Microfluidics

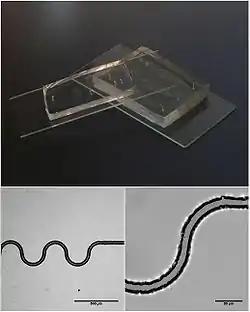
Silicone rubber and glass microfluidic devices. Top: a photograph of the devices. Bottom: Phase contrast micrographs of a serpentine channel ~15 μm wide.

Microfluidics refers to a system that manipulates a small amount of fluids (10 to 10 liters) using small channels with sizes of ten to hundreds of micrometres. It is a multidisciplinary field that involves molecular analysis, molecular biology, and microelectronics. It has practical applications in the design of systems that process low volumes of fluids to achieve multiplexing, automation, and high-throughput screening. Microfluidics emerged in the beginning of the 1980s and is used in the development of inkjet printheads, DNA chips, lab-on-a-chip technology, micro-propulsion, and micro-thermal technologies.